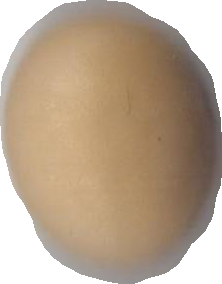
Variety: Anjasmoro